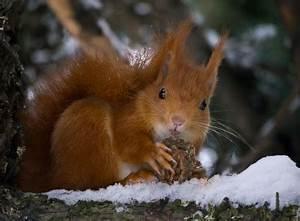
squirrel